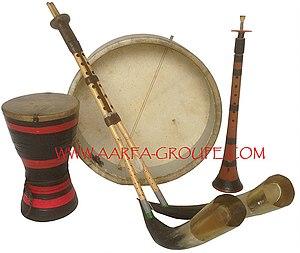
Instrument aarfa groupe
La Aarfa aussi appelé Ach-chyoukh, est une danse guerrière originaire du Rif. Elle forme le folklore des tribus zénètes rifaines au nord-est du Maroc. La Aarfa a inspiré le style Reggada qui s’est répandu depuis les provinces de Berkane et Nador dans les provinces de Oujda, Al Hoceima, Driouch, Taza, Guercif, Taourirt et dans le nord-ouest algérien. La Aarfa, danse guerrière zénète, ne doit pas être confondue avec l'Allaoui.